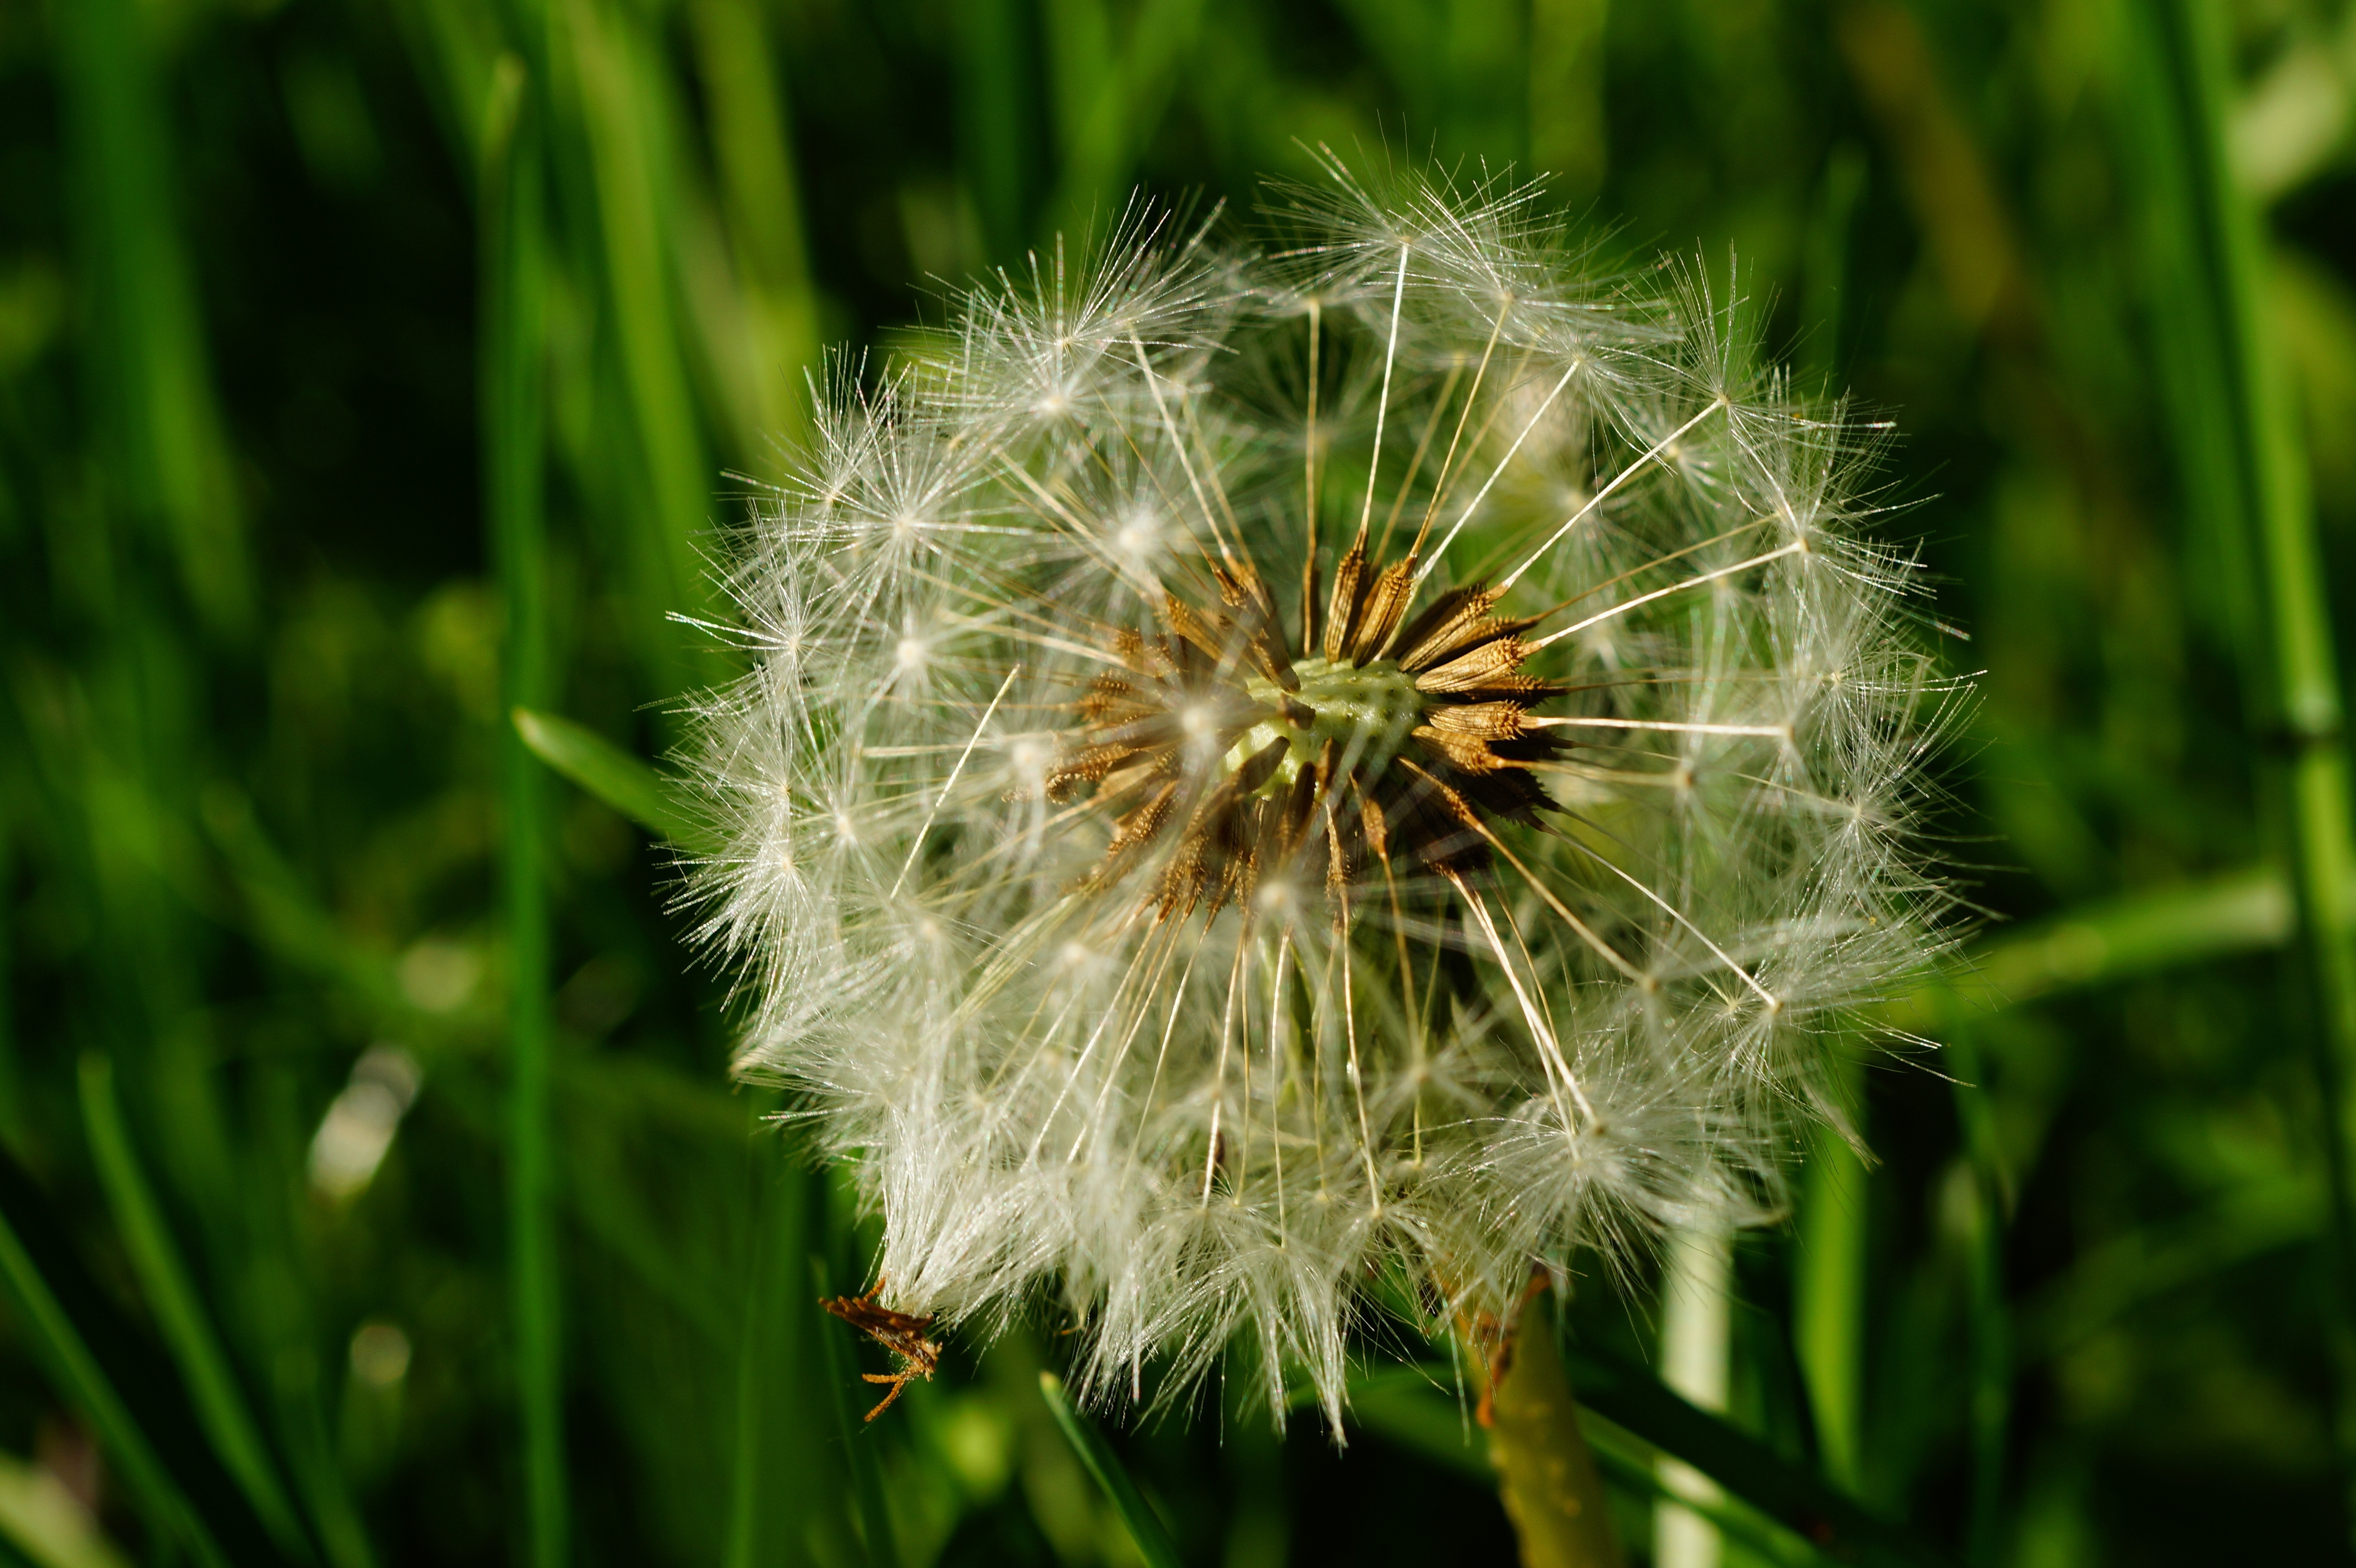
dandelion, flower, plant, close up, macro photography, flowering plant, grass family, grass, crassocephalum, spring, photography, wildflower, purple salsify, wildlife, daisy family, sow thistles, asterales